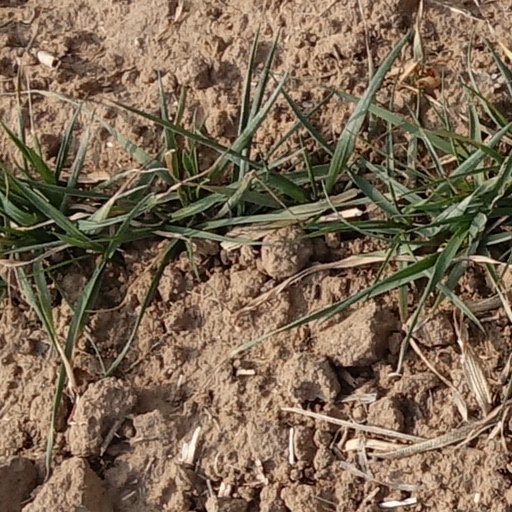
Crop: wheat